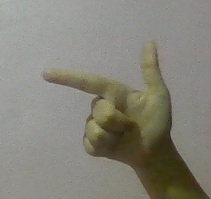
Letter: yaa